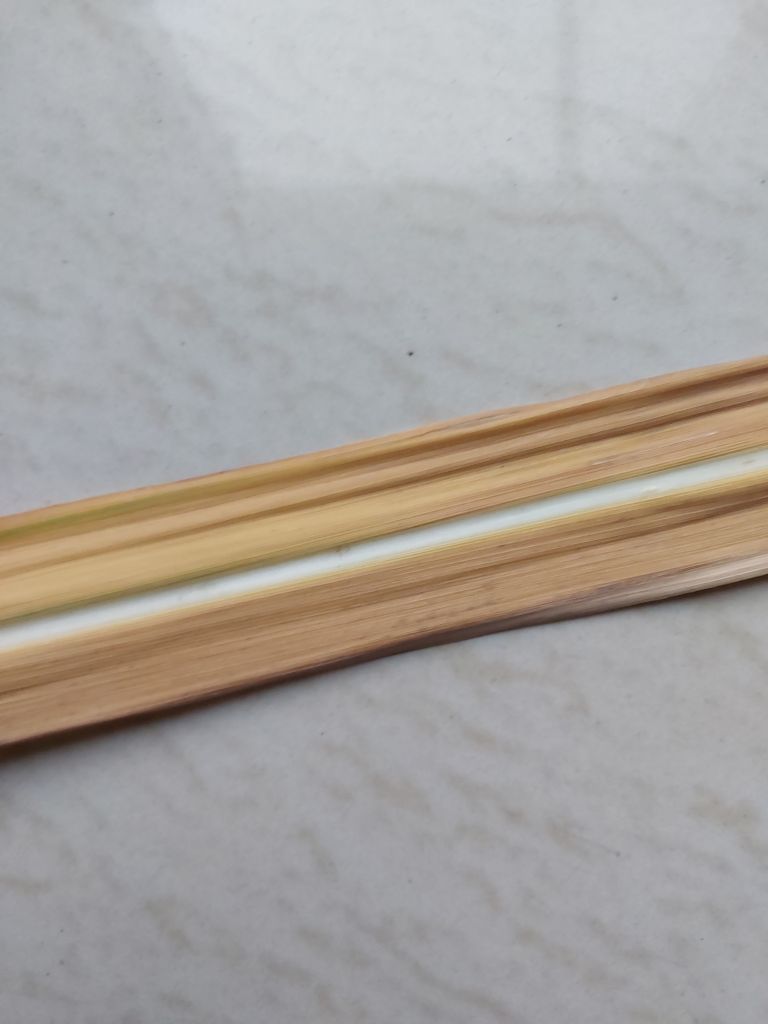
Label: Dried